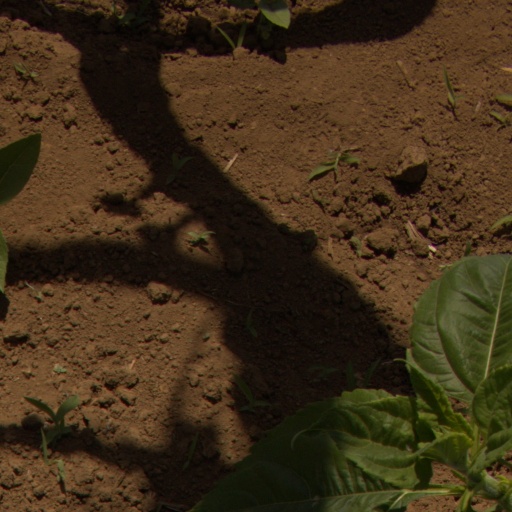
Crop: Jerusalem artichoke